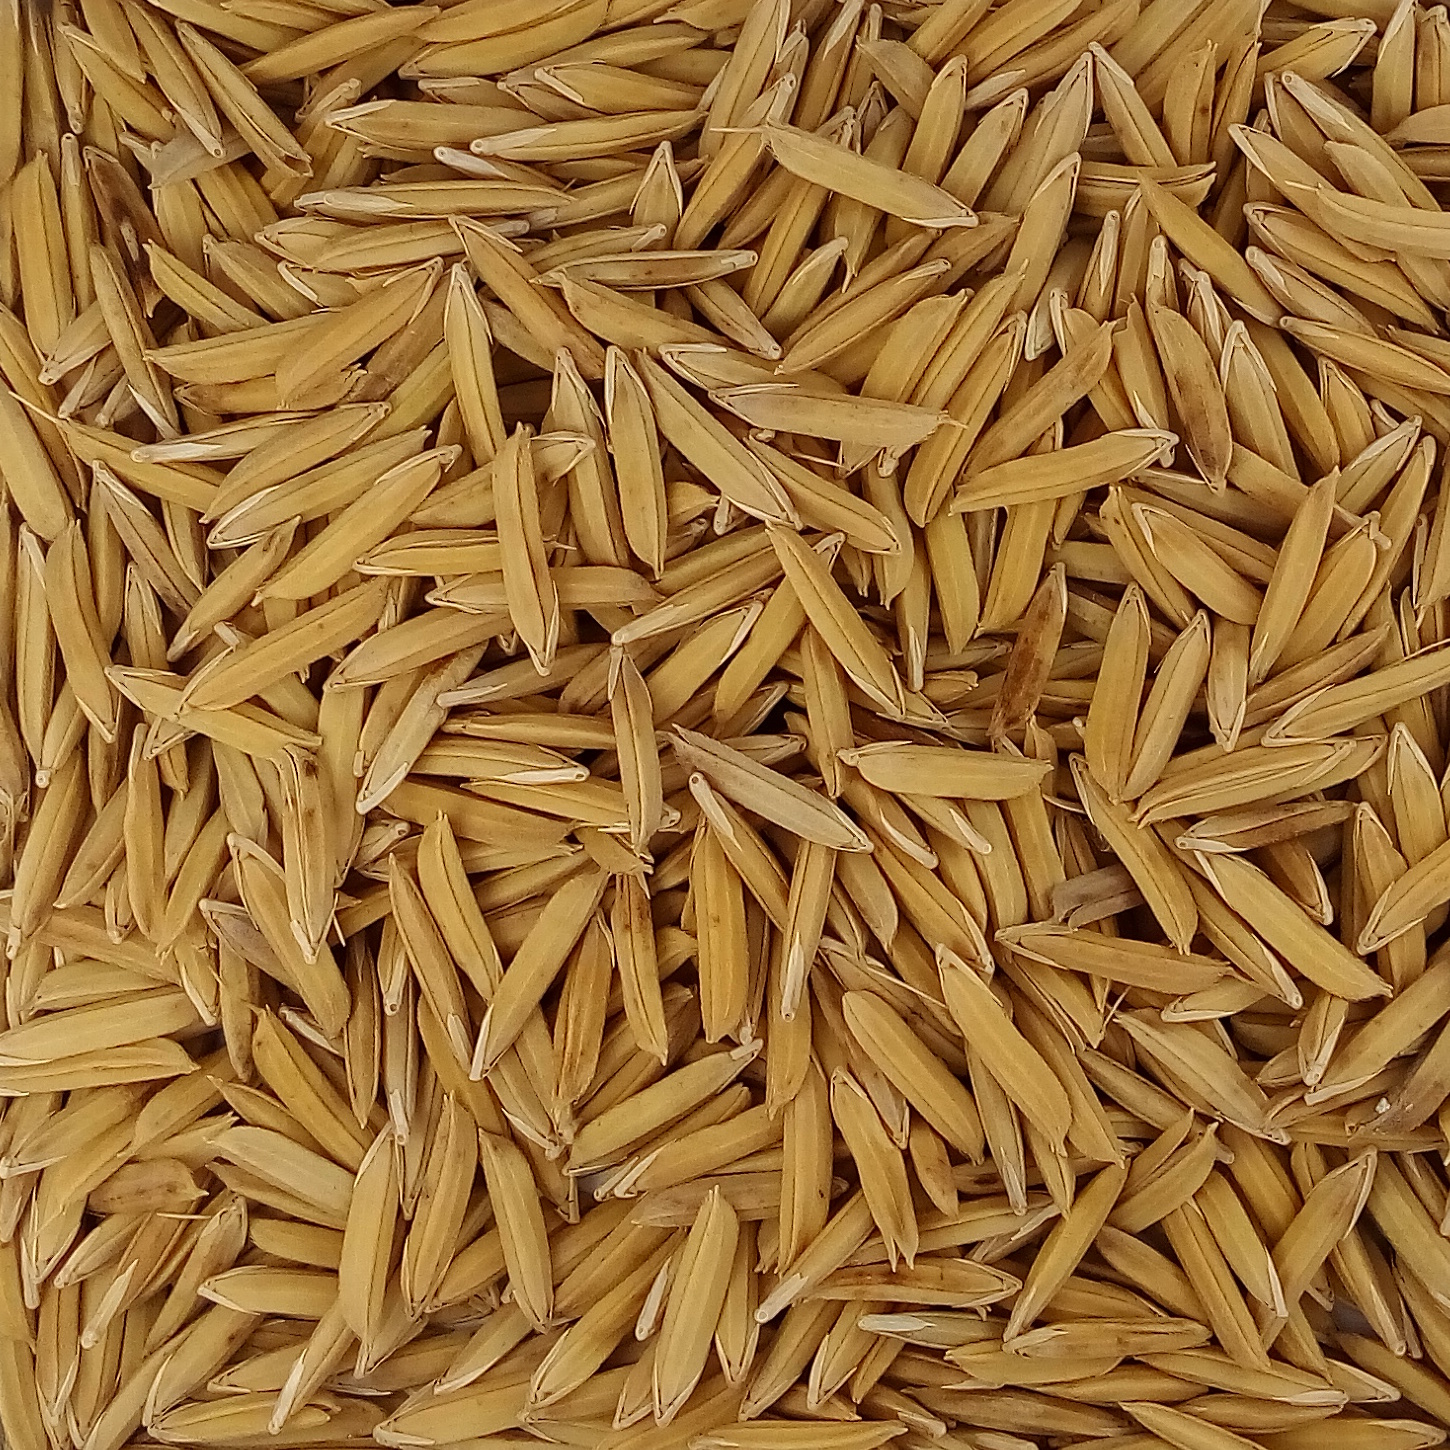
Rice seed variety: 1121